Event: Nepal Earthquake
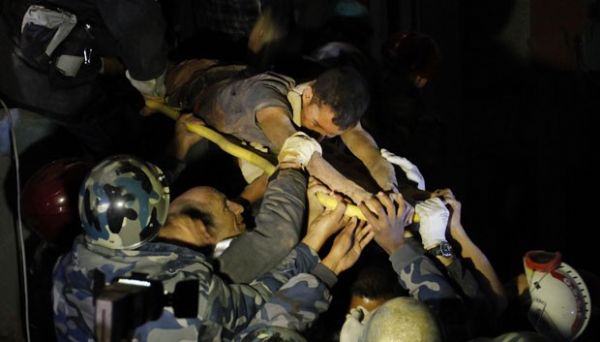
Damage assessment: damage